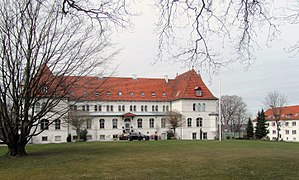
De Kellerske Anstalter
En af de mange bygninger i Brejning
Fra de De Kellerske Anstalter i Brejning ved Børkop, syd for Vejle
De Kellerske Anstalter var Danmarks og Nordeuropas største anstalt for åndssvage eller udviklingshæmmede. Den blev oprettet i 1865 og nedlagt i 1990.